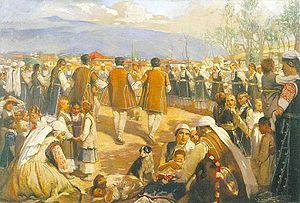
La chorea est une ronde grecque accompagnée par des chanteurs.
La hora ou horo est une danse traditionnelle collective, typique des folklores les Balkans, de Roumanie, de Moldavie mais aussi d'Israël, dont la spécificité est un grand cercle ouvert ou fermé.